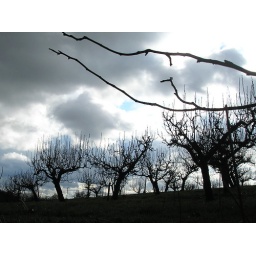
Silouhetted fruit trees in an orchard in Kent in later winter, early spring.